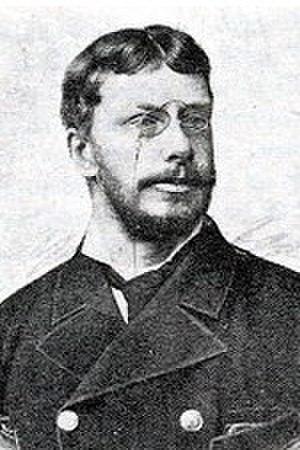
Henri de Bourbon-Parma, Conte de Bardi (1851-1905)